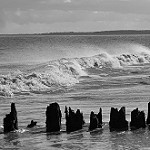
Label: B & W